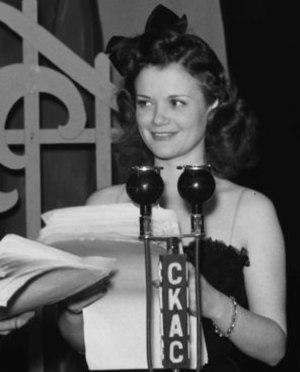
La vedette du cinéma français, Simone Simon, entourée de Paul de Vassal et Albert Cloutier, lit un texte sur la scène du théâtre Lux lors d'une soirée radiodiffusée par la station C.K.A.C. à Montréal.